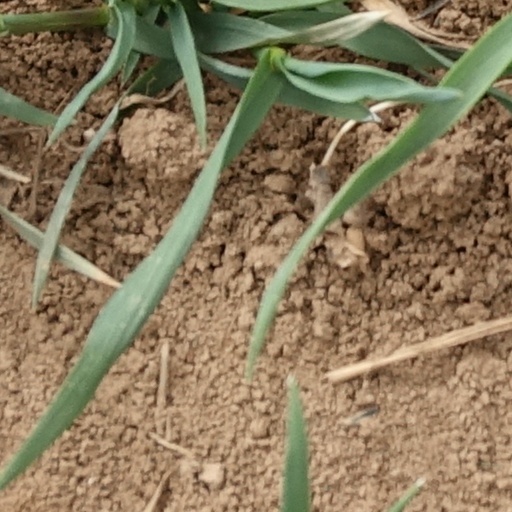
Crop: wheat